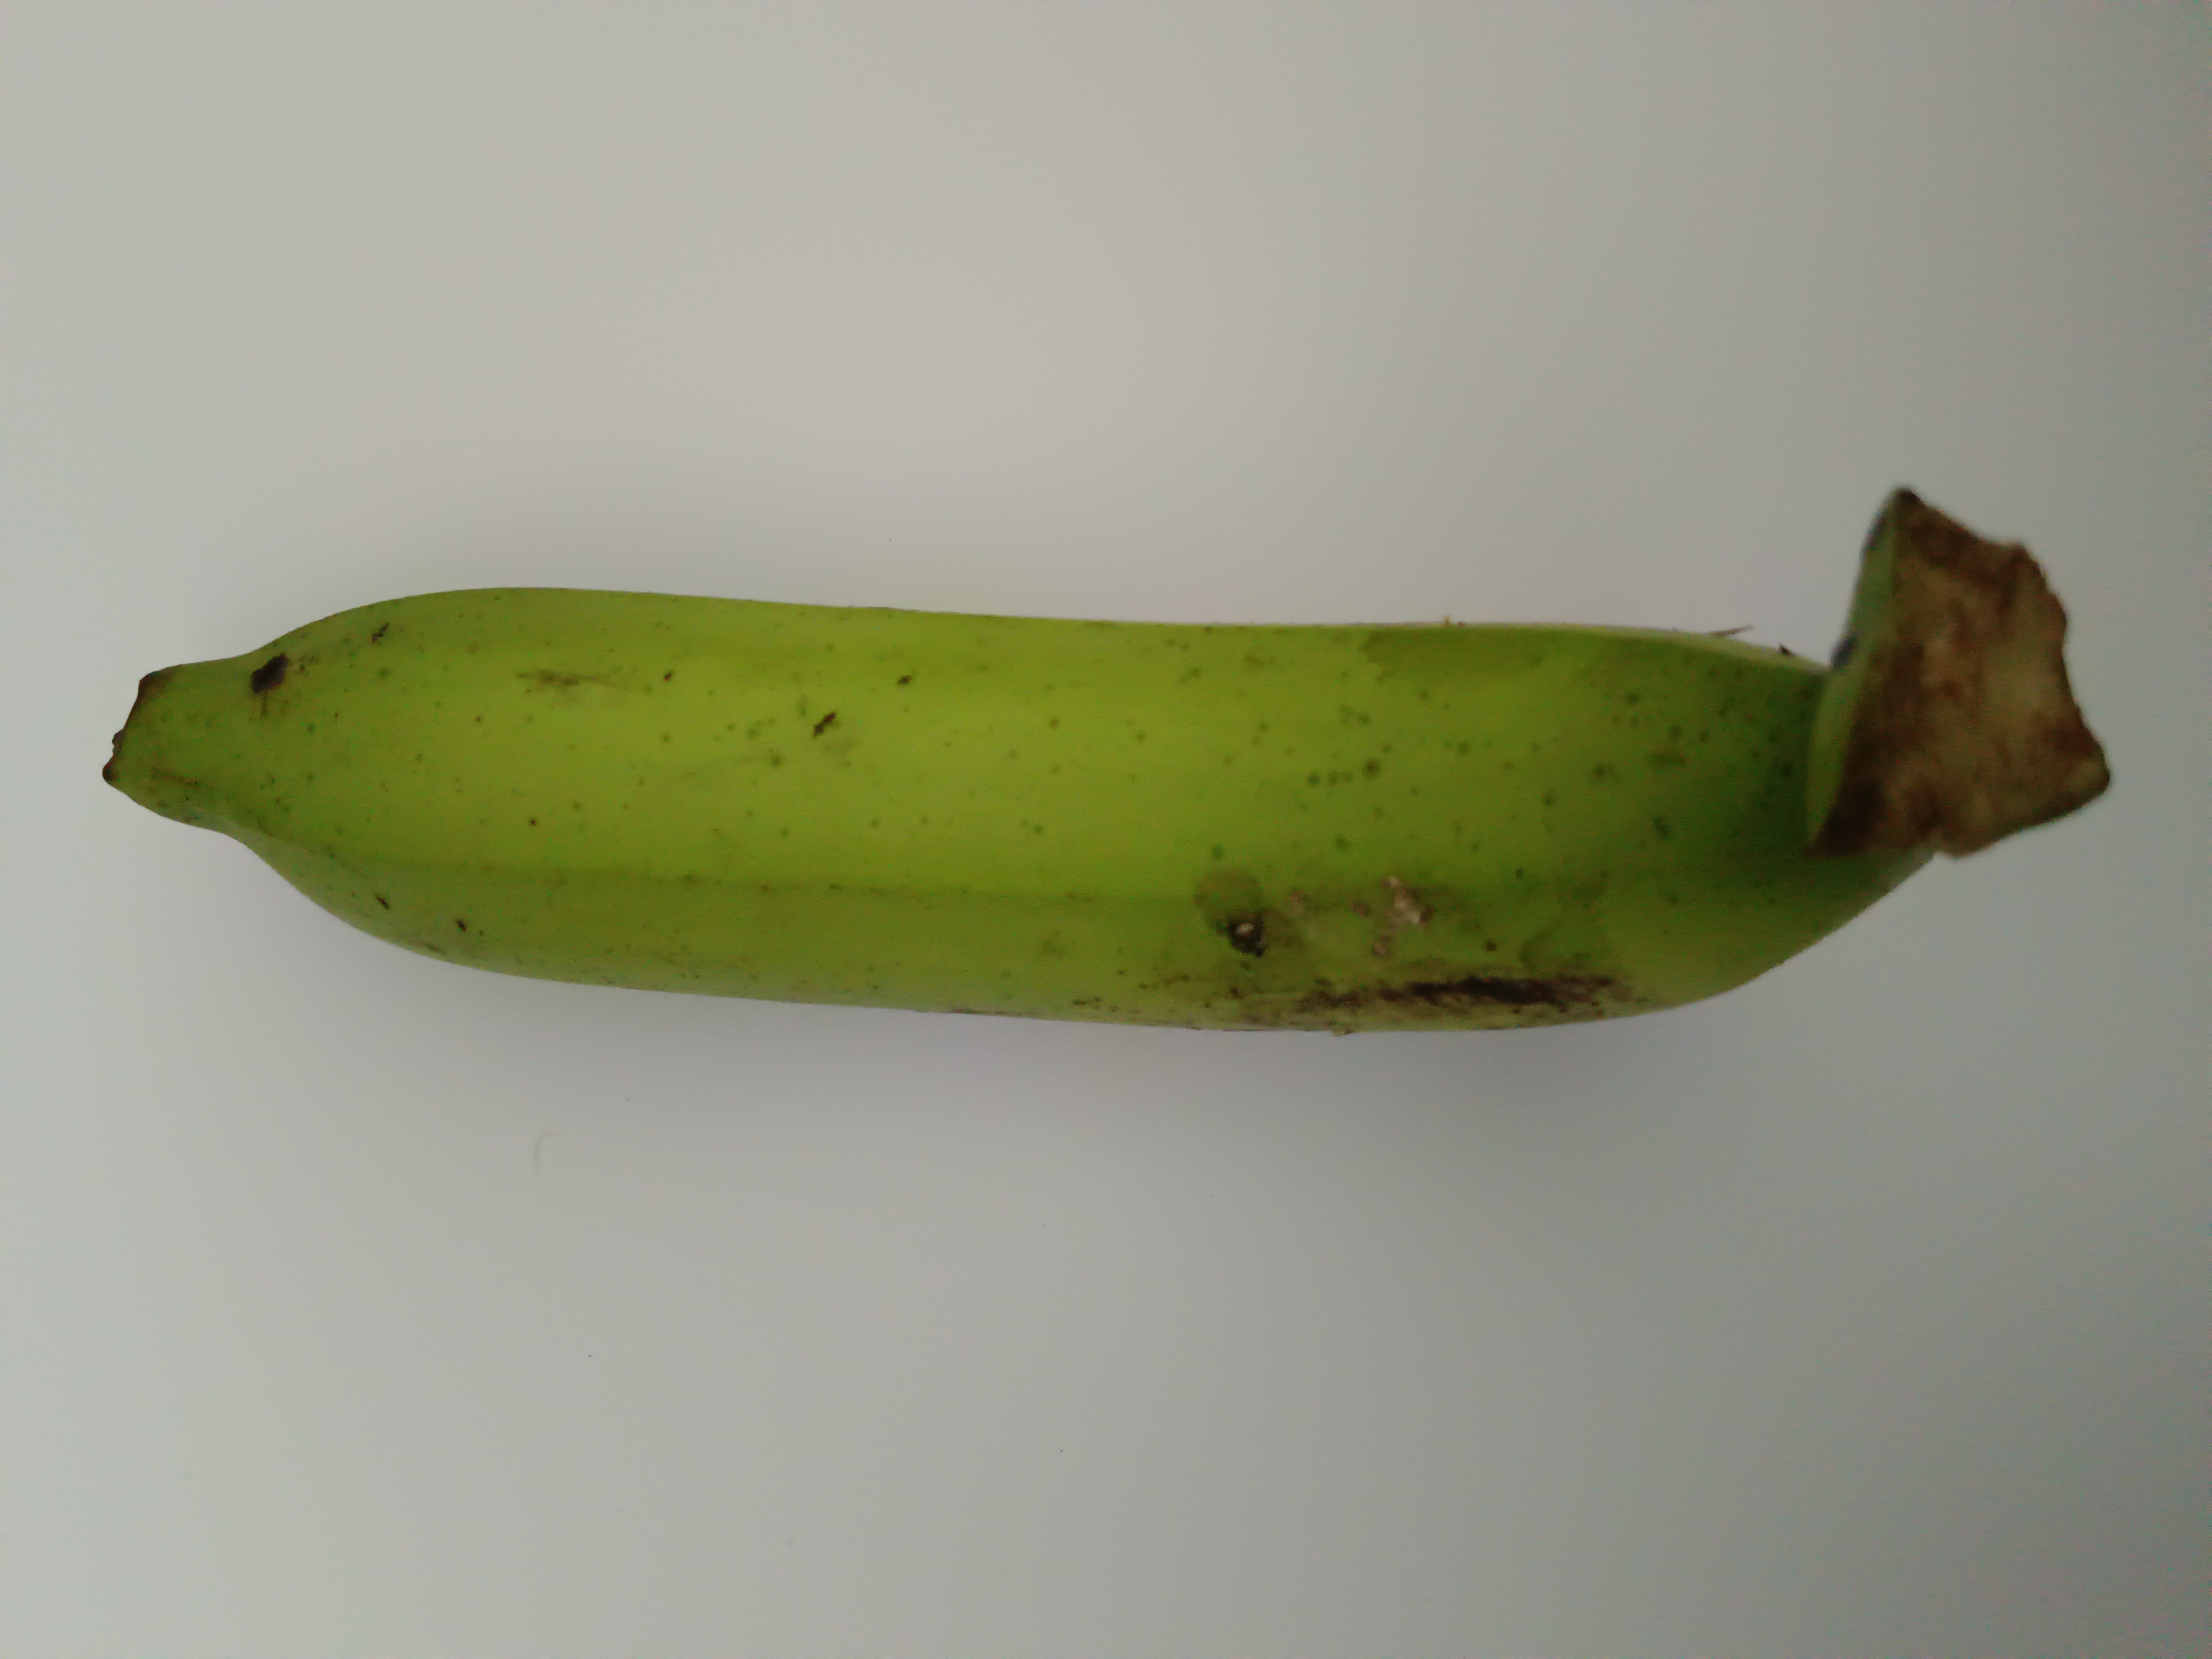
Banana variety: Shagor